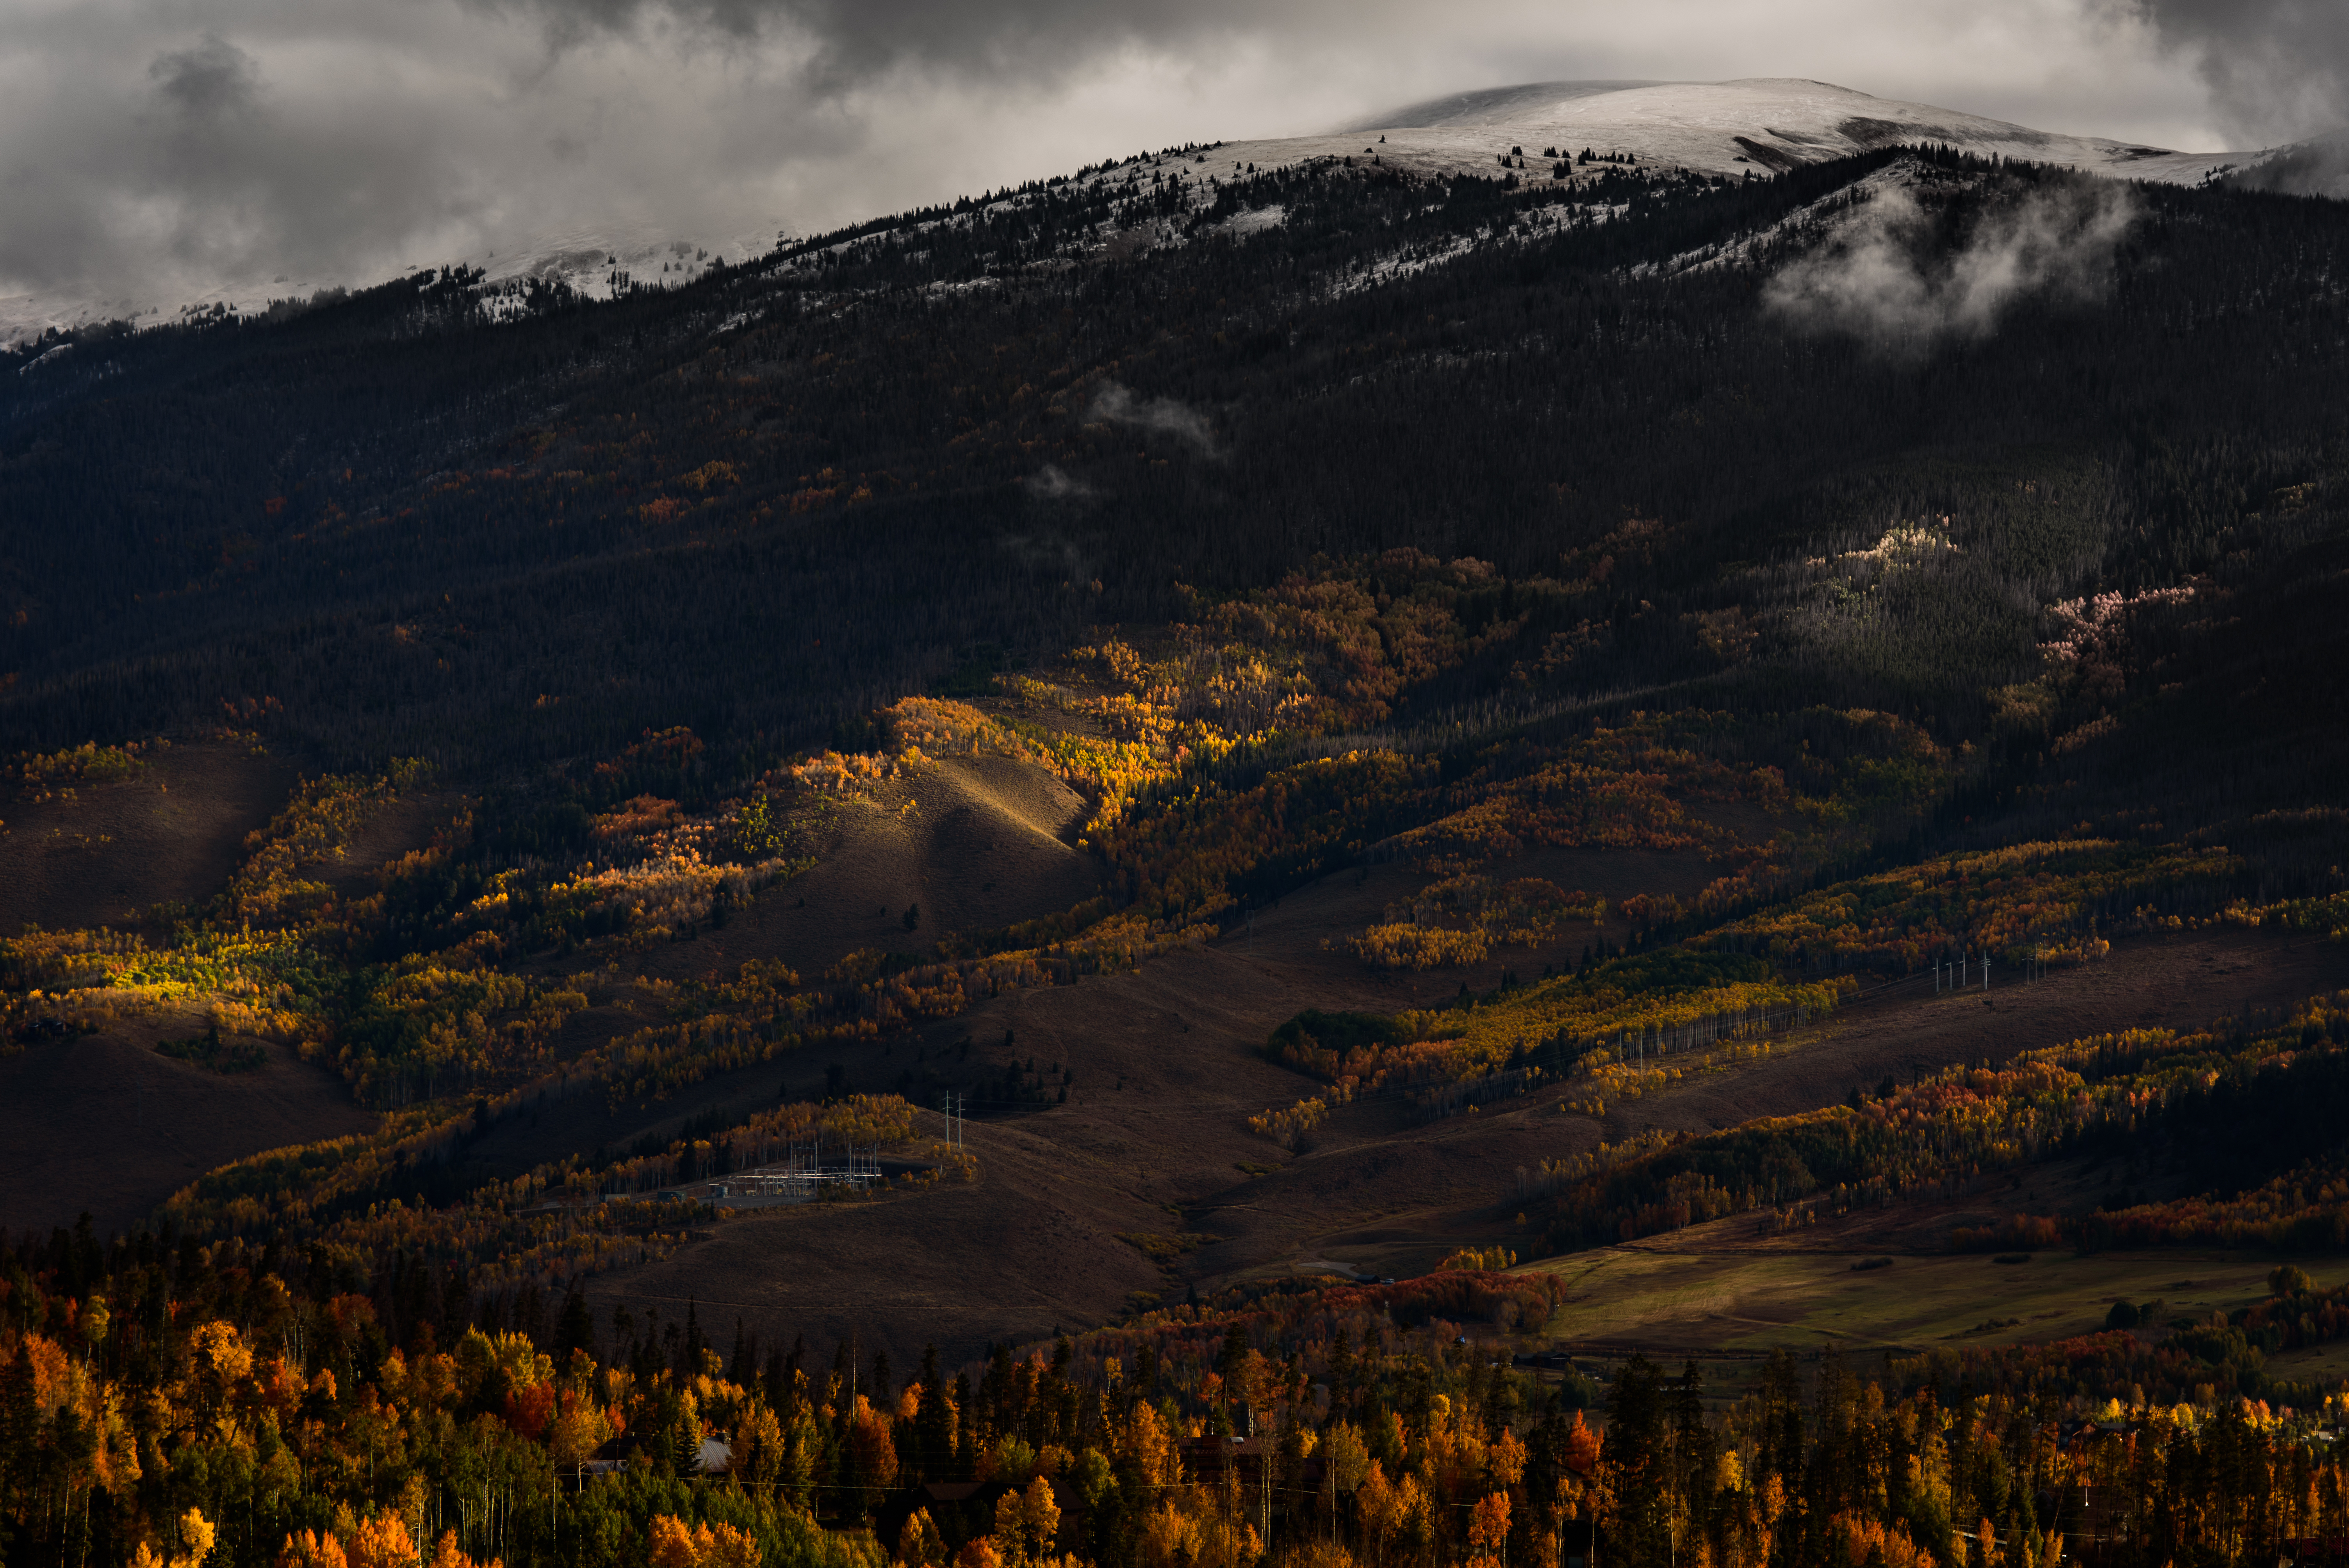
landscape, tree, nature, forest, wilderness, mountain, cloud, sunrise, sunset, night, morning, leaf, fall, hill, flower, dawn, valley, mountain range, dusk, evening, reflection, autumn, weather, atmospheric phenomenon, mountainous landforms